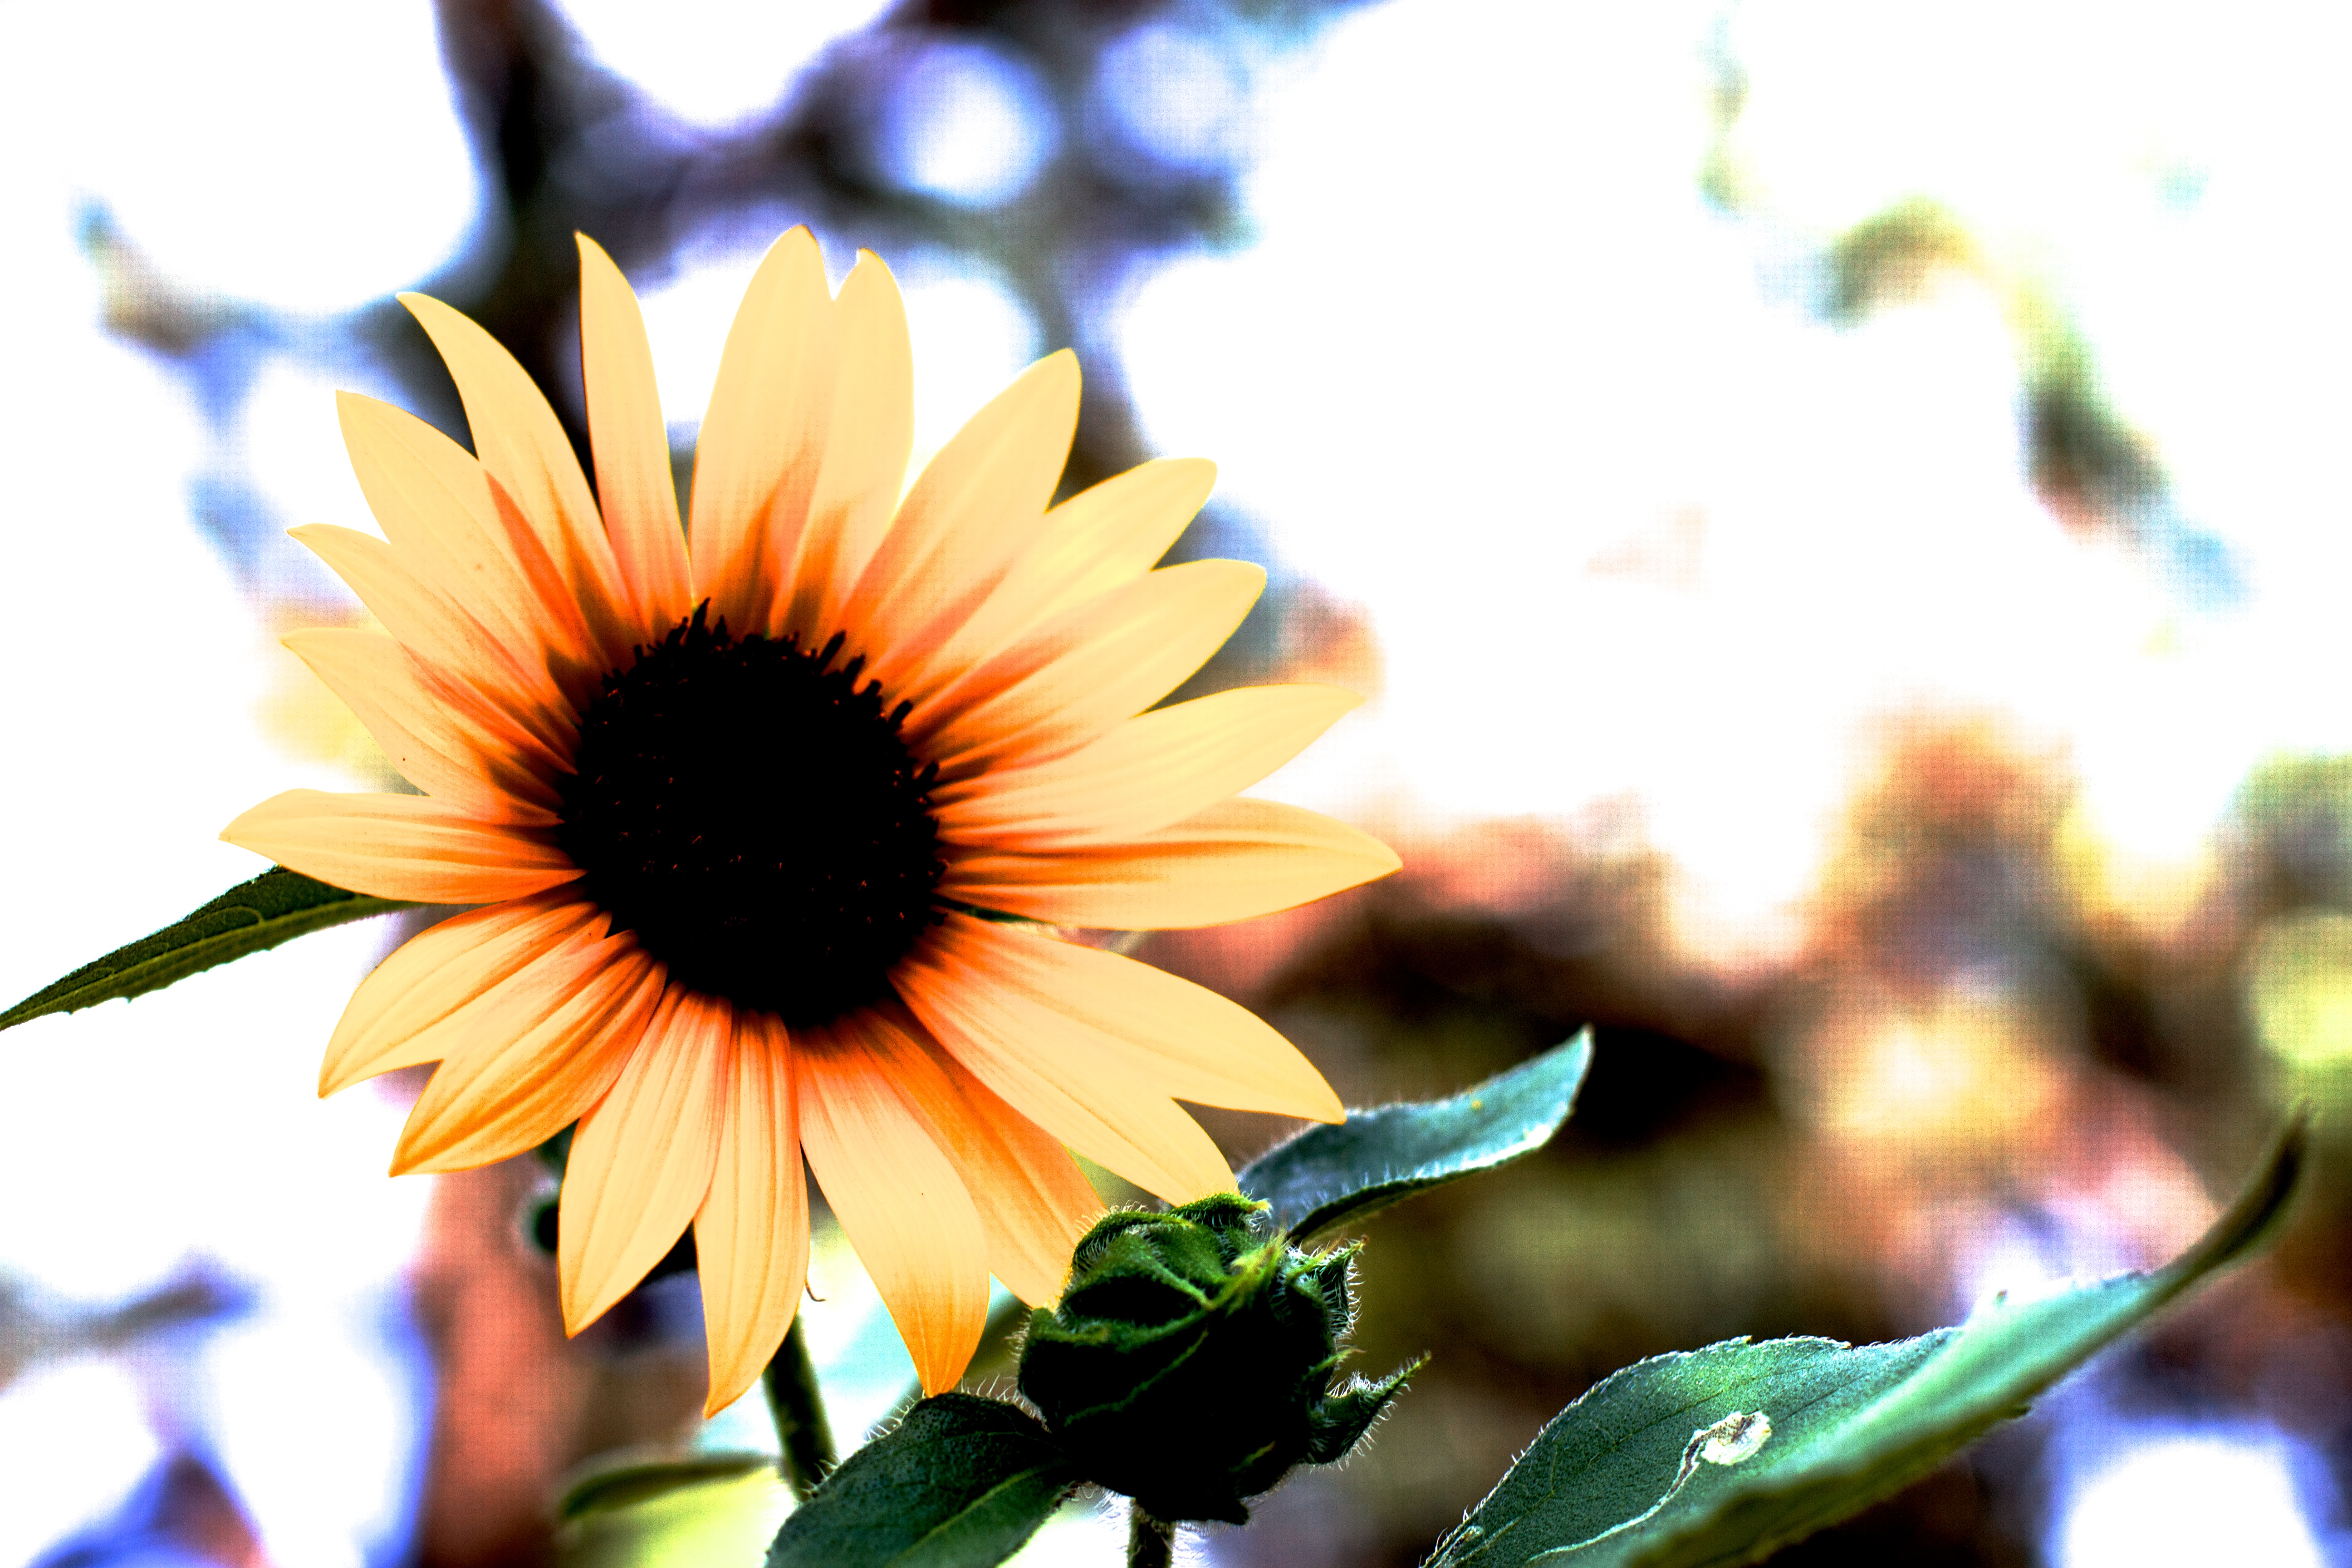
blossom, plant, sunlight, leaf, flower, petal, green, yellow, flora, sunflower, close up, macro photography, flowering plant, daisy family, plant stem, land plant